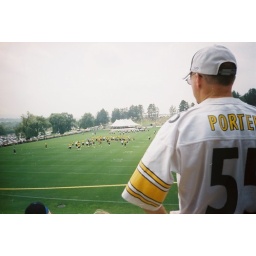
we were walking down and we stood over by the white tent in the backround